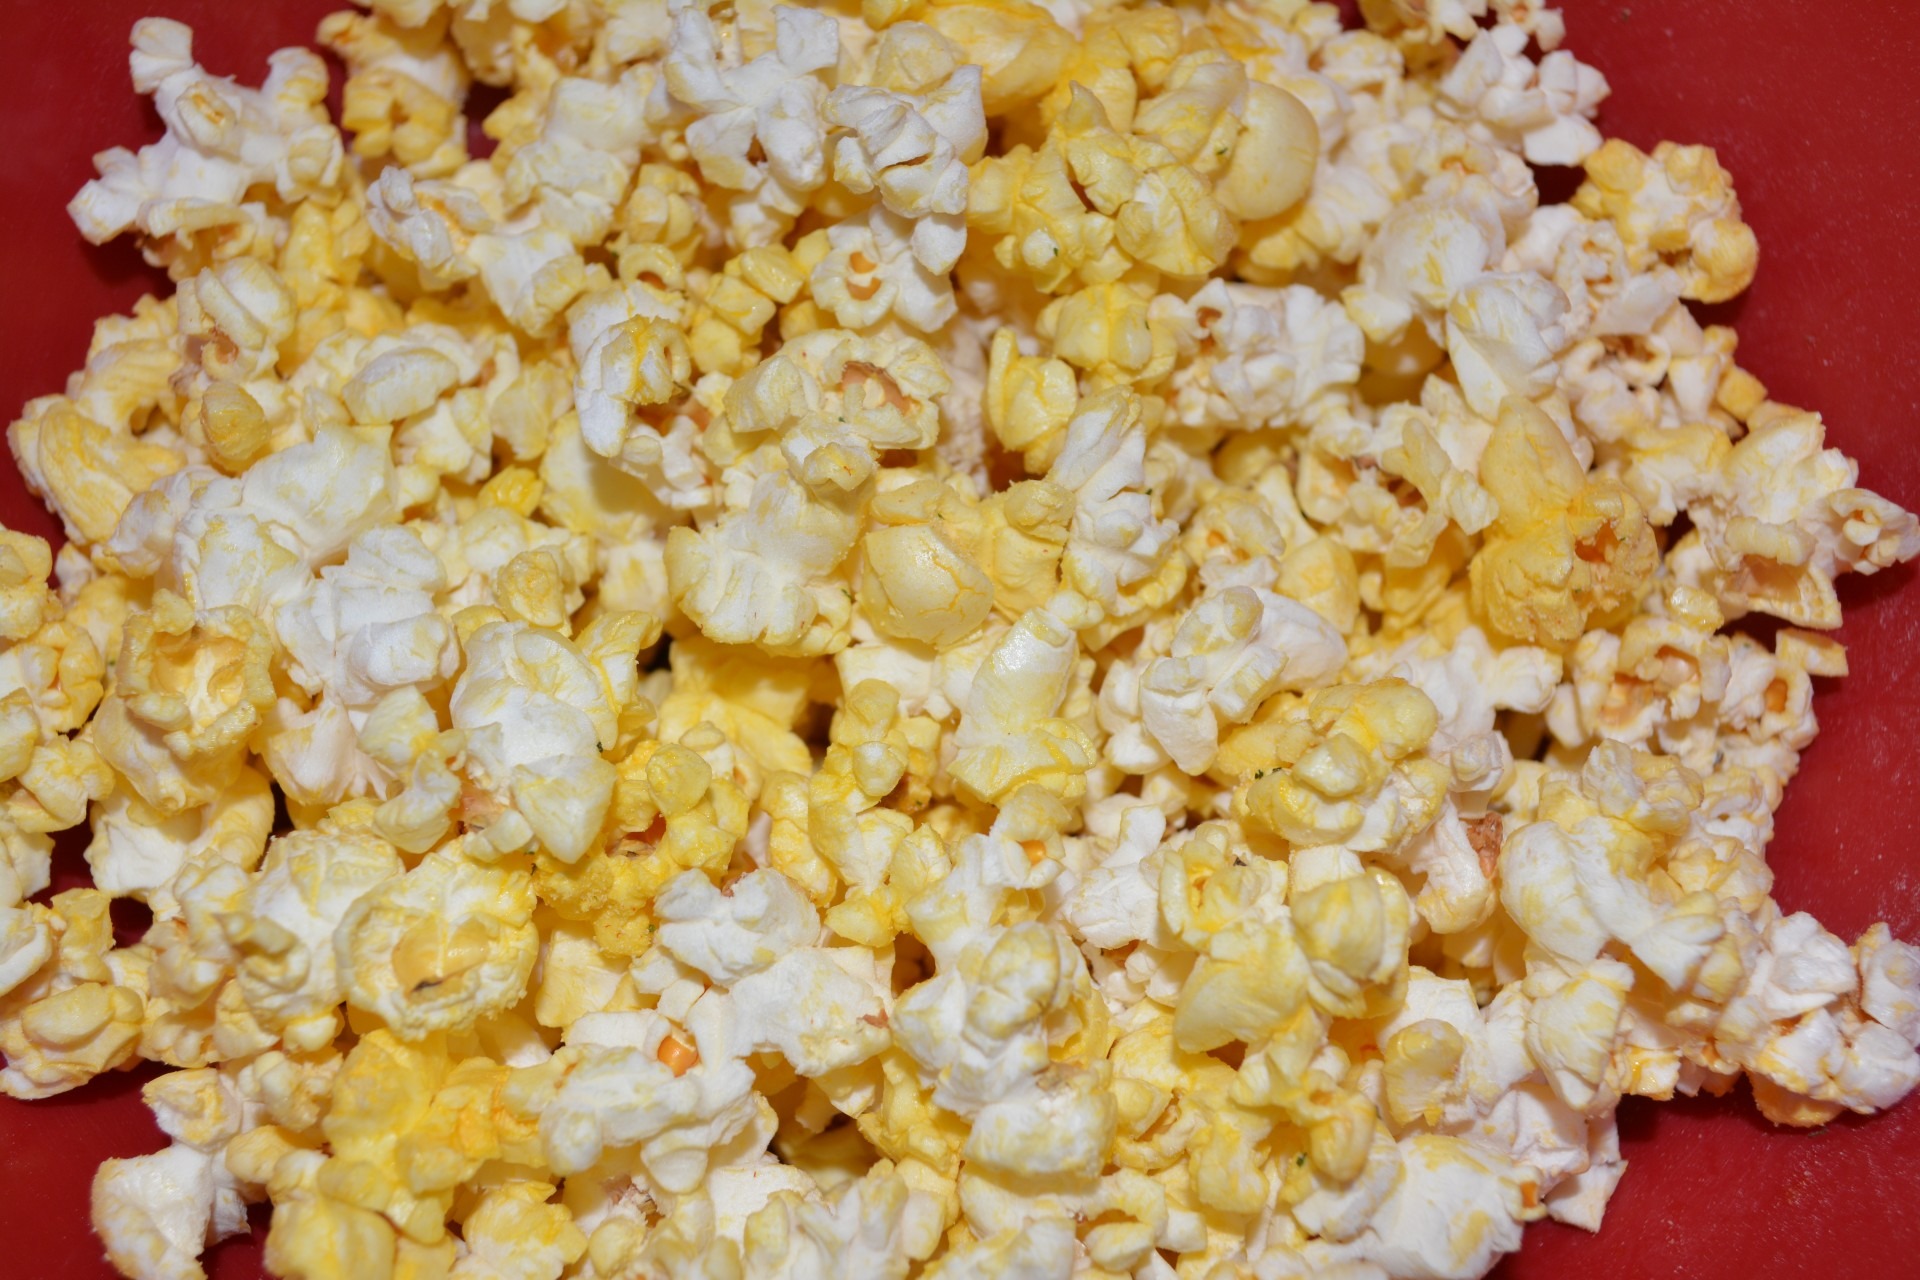
dish, food, corn, snack, popcorn, kernel, tasty, cinema, treat, movies, kernels, buttered, snack food, kettle corn